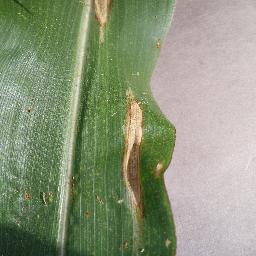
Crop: corn
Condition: (maize)_northern_blight